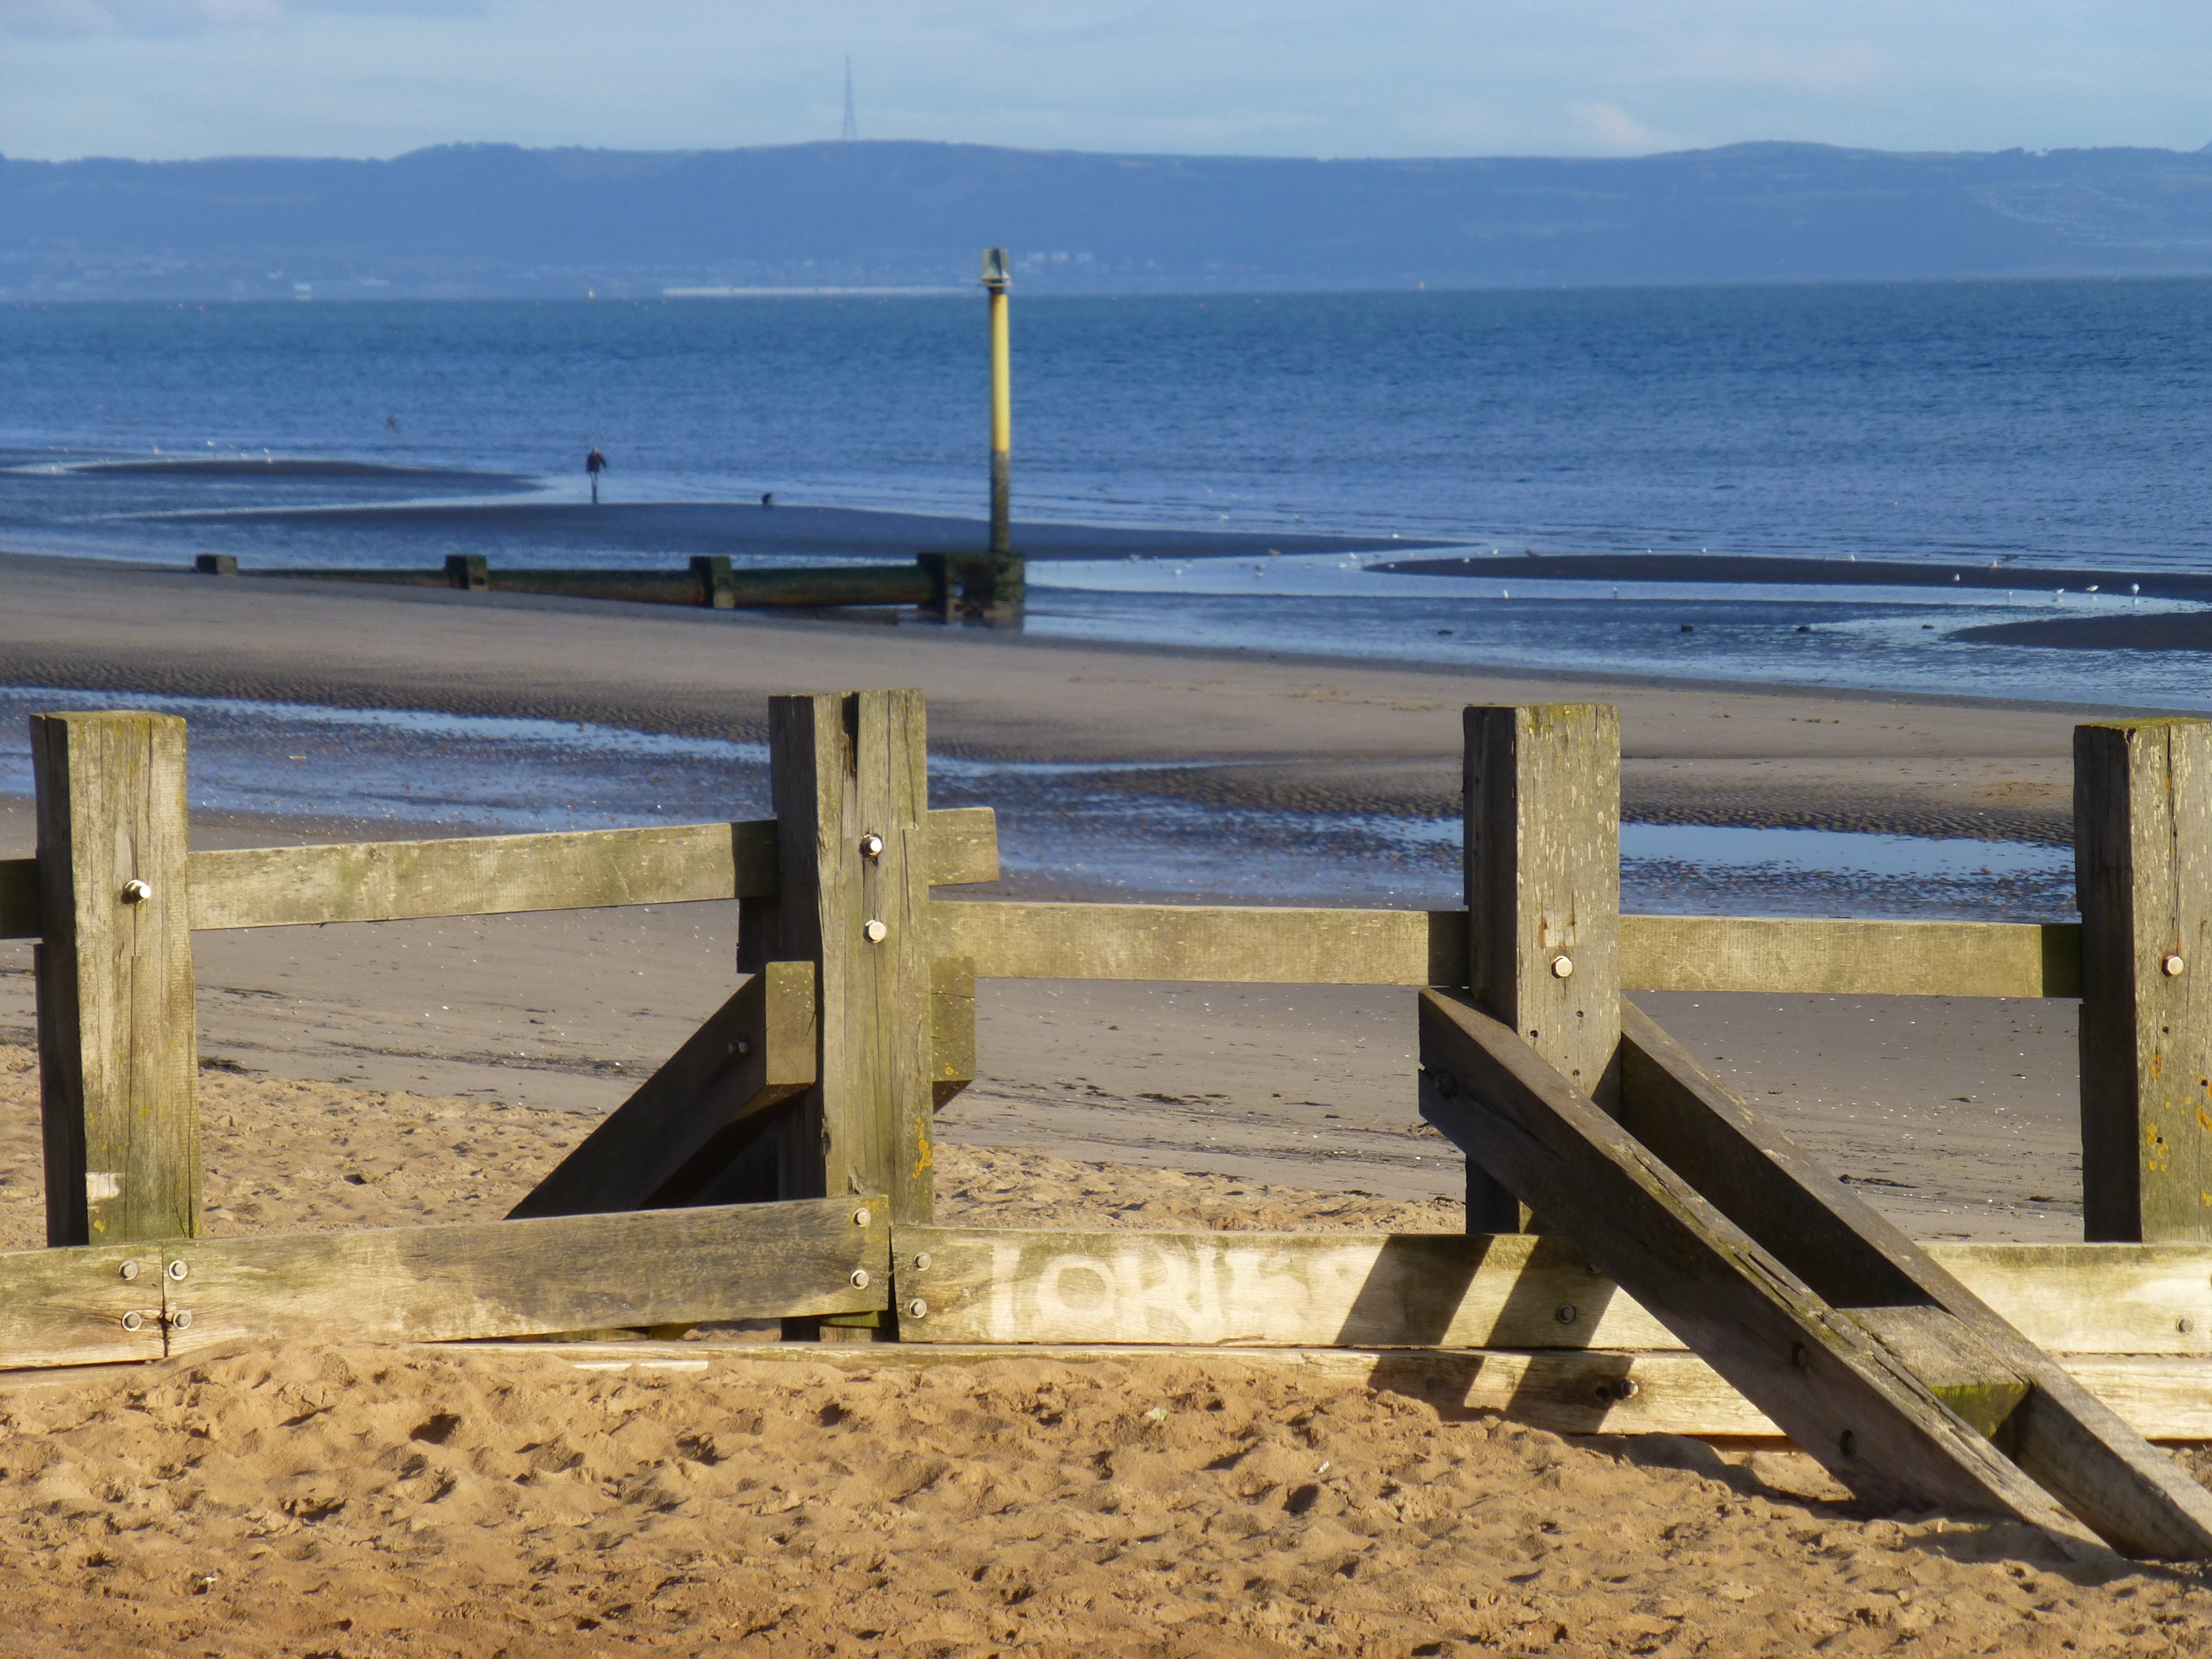
beach, landscape, sea, coast, water, sand, horizon, dock, sky, wood, coastal, pier, walkway, seaside, seascape, seashore, breakwater